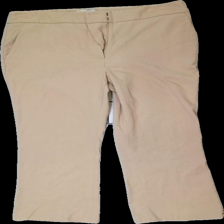
View: front
Type: Trousers
Category: Ladies
Brand: H&M
Colors: Beige
Material: 60% polyester 40% cotton
Cut: Regular
Size: 44
Season: All
Damage 2: mark/stain
Damage 2 location: middle center
Price range: <50
Recommended usage: Export